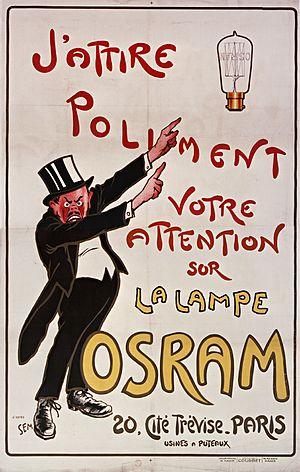
Titre
Osram est une entreprise allemande spécialisée dans la production de LED, de lampes. Ancienne filiale de Siemens, elle est la seconde entreprise de son secteur, derrière Philips.